Haderslev

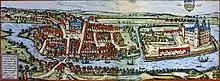
Haderslev in the 16th century

Haderslev was presumably founded by Vikings at least a century before it was granted status as royal borough in 1292. At that time, it had become one of the main trading centres in Southern Jutland.